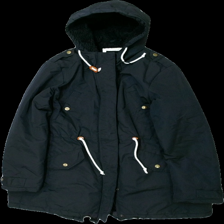
View: front
Type: Jacket
Category: Ladies
Brand: Lager 157
Colors: Black, White, Brown
Material: 100% nylon
Pattern: Other
Cut: Turtle neck
Size: XL
Season: All
Stains: Minor
Damage: vågig dragkedja
Damage location: middle center
Damage 2: smutsigt och nopprigt
Damage 2 location: top center
Price range: <50
Recommended usage: Export
Description: svart lång jacka